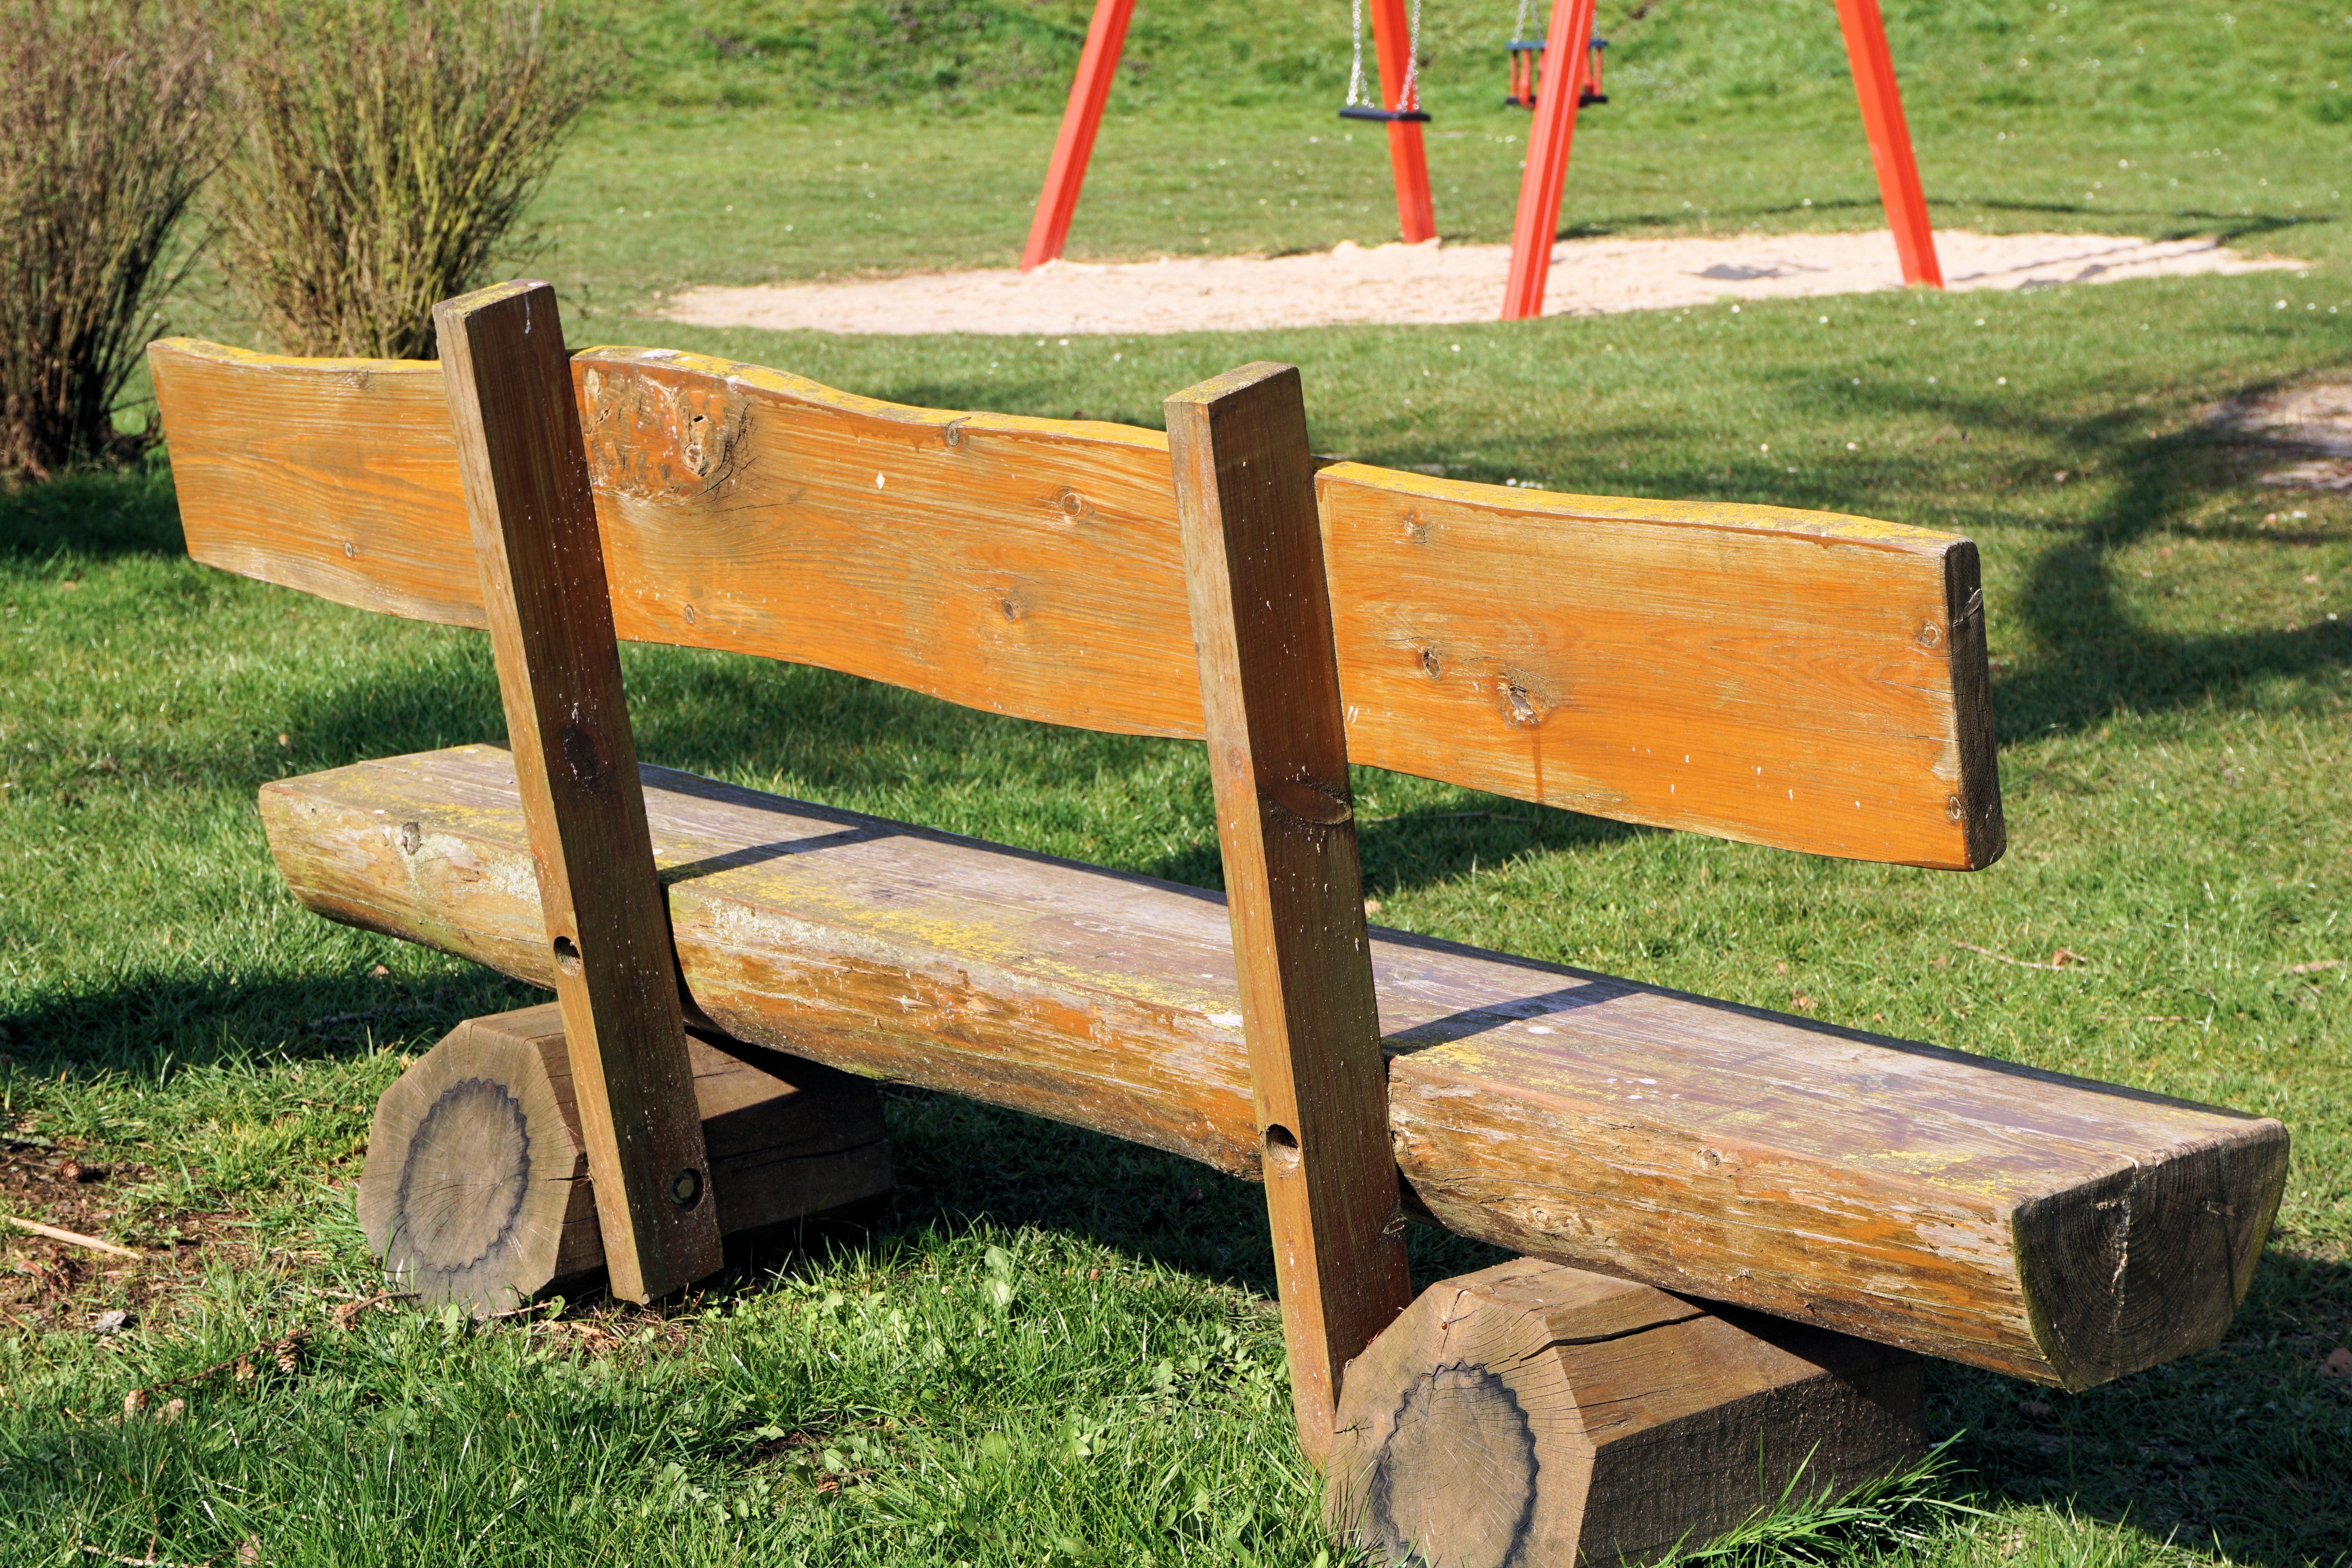
table, wood, bench, play, seat, city, relax, rest, furniture, swing, public space, sit, bank, playground, wait, break, out, recovery, calden, human settlement, outdoor play equipment